Urrbrae Wetland

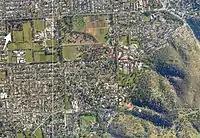
Wetland and Adelaide Hills

The wetland consists of four ponds: the main pond, two sedimentation ponds and the farm dam. The main pond is clay lined and is designed to be kept filled to prevent drying out and cracking. The farm dam is synthetic lined and is used to top up the main dam when water levels are low. In an average year about 400 million litres of storm water passes through the wetland each year. When the wetland is full it contains about 13.5 million litres of water from a catchment of approximately 380 hectares.